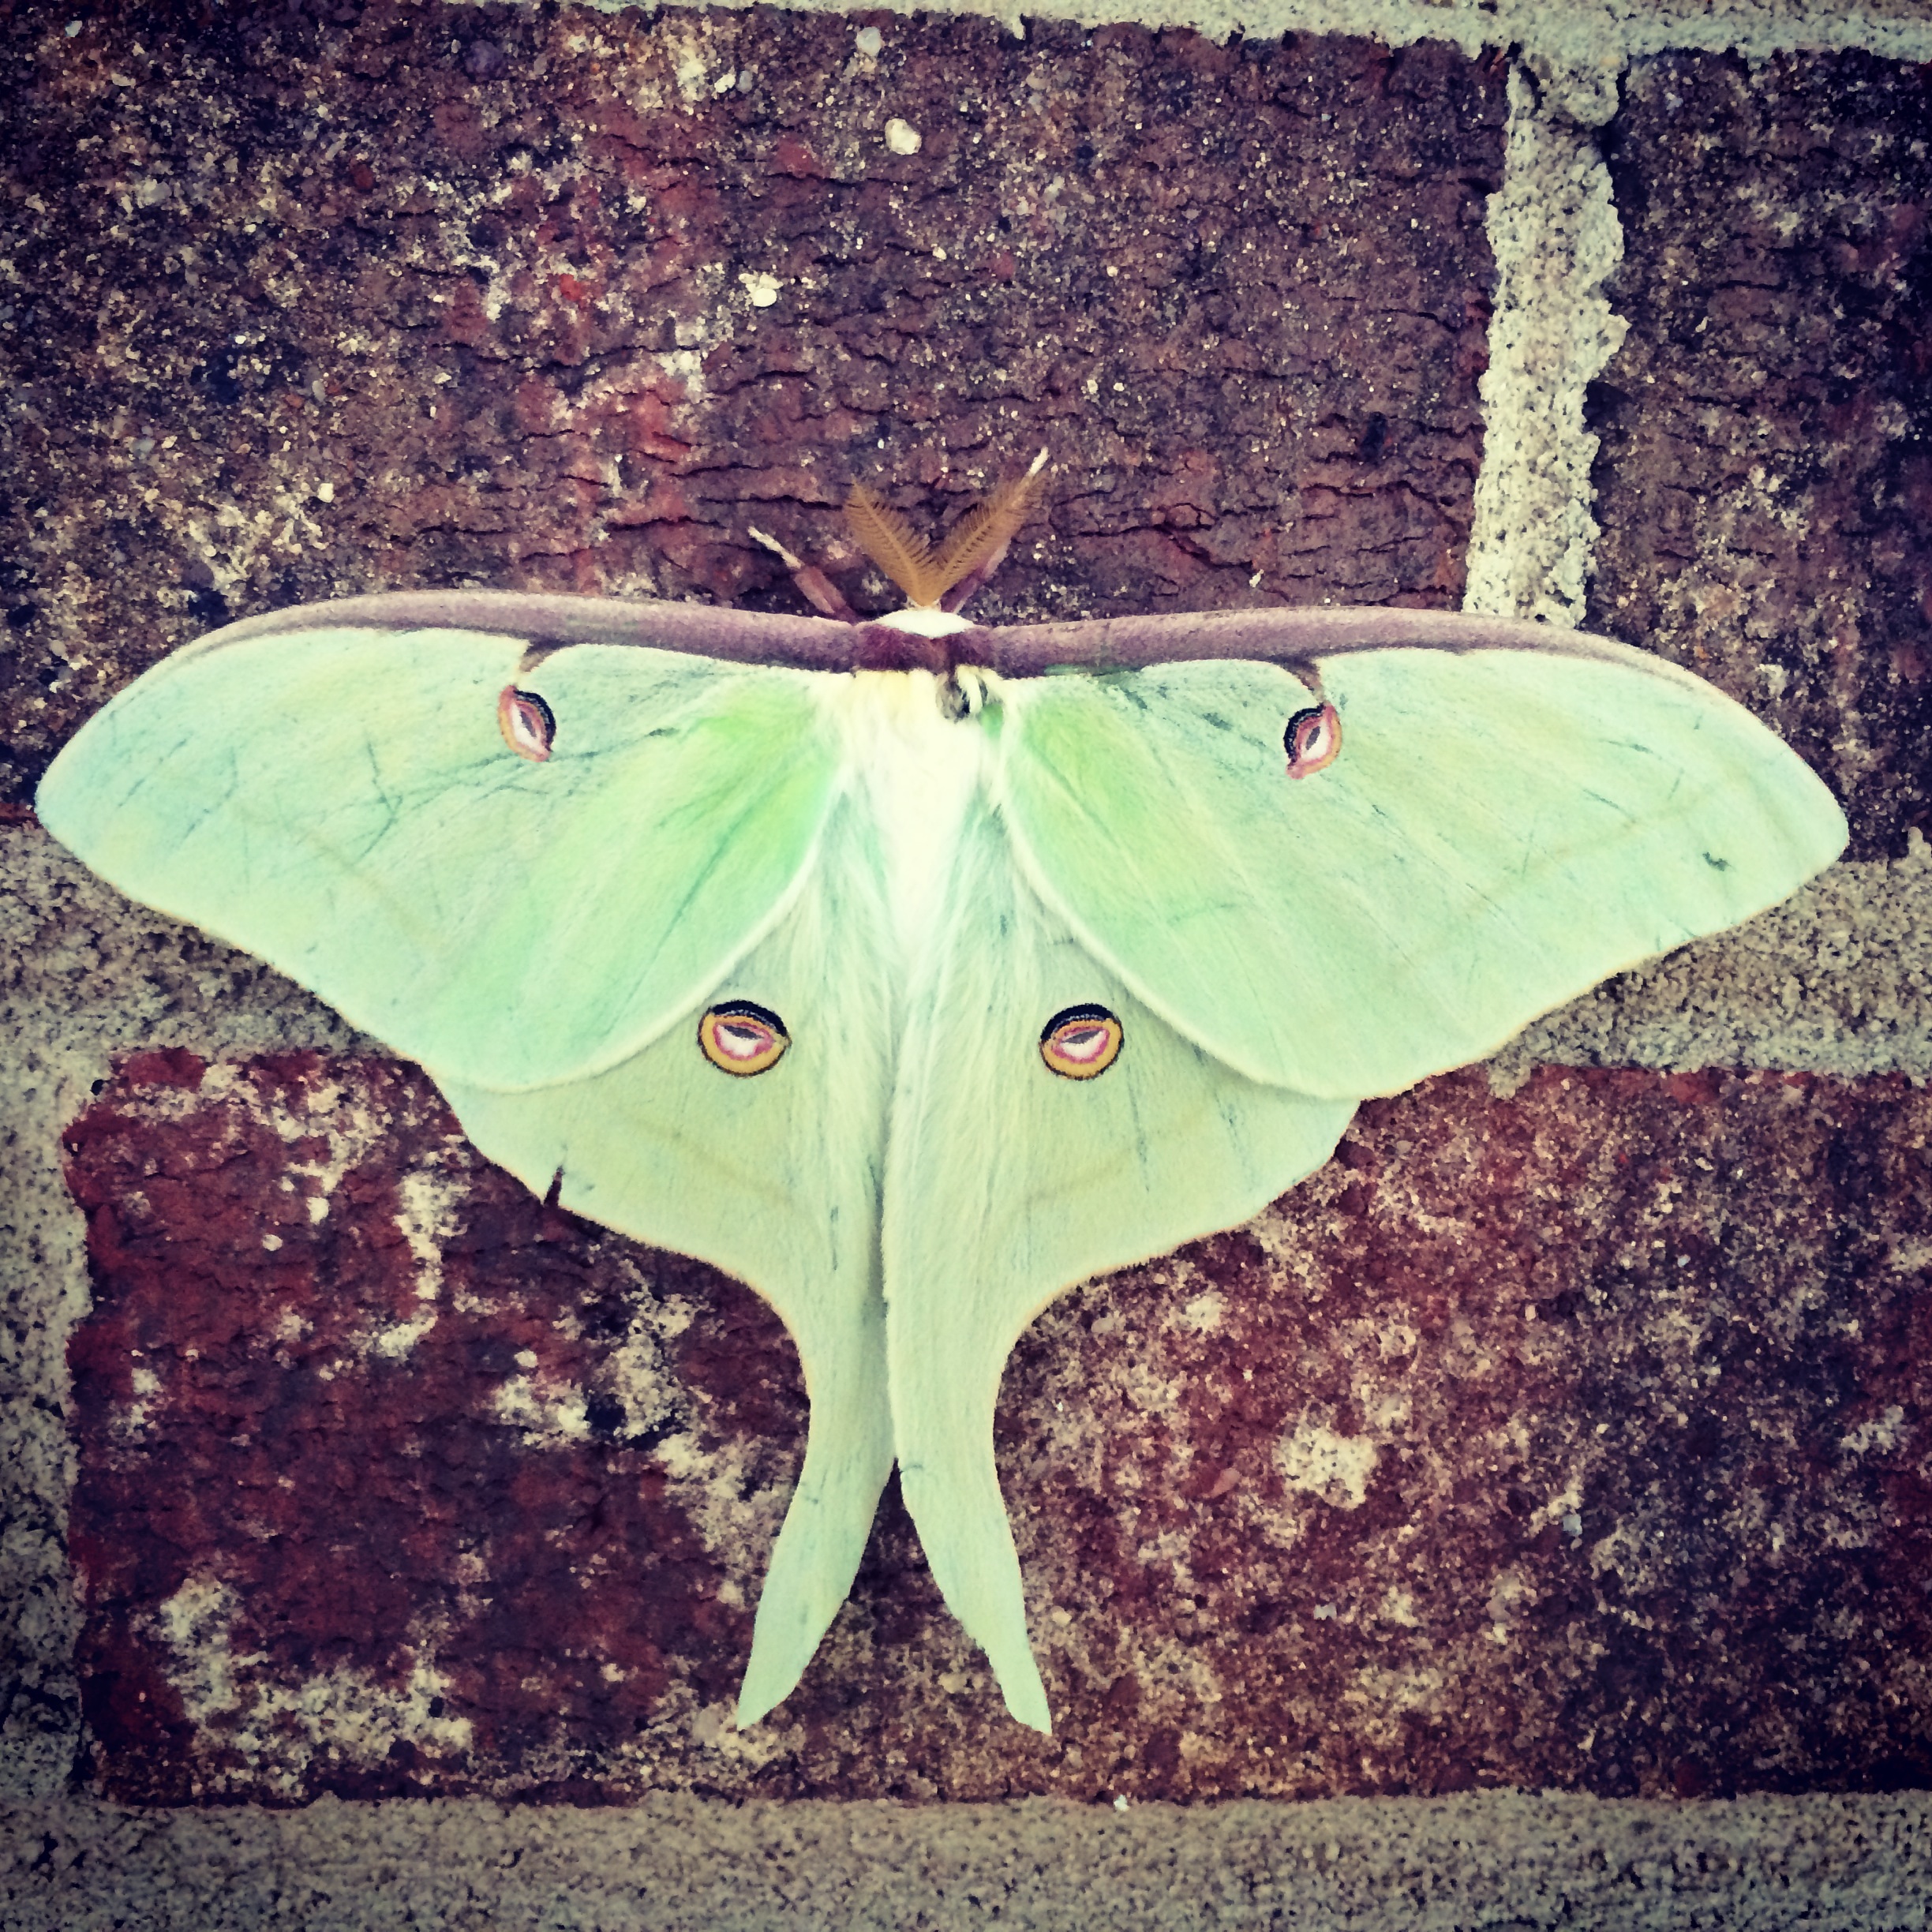
wing, leaf, green, insect, moth, butterfly, fauna, invertebrate, eyes, luna, pollinator, moths and butterflies, luna moth